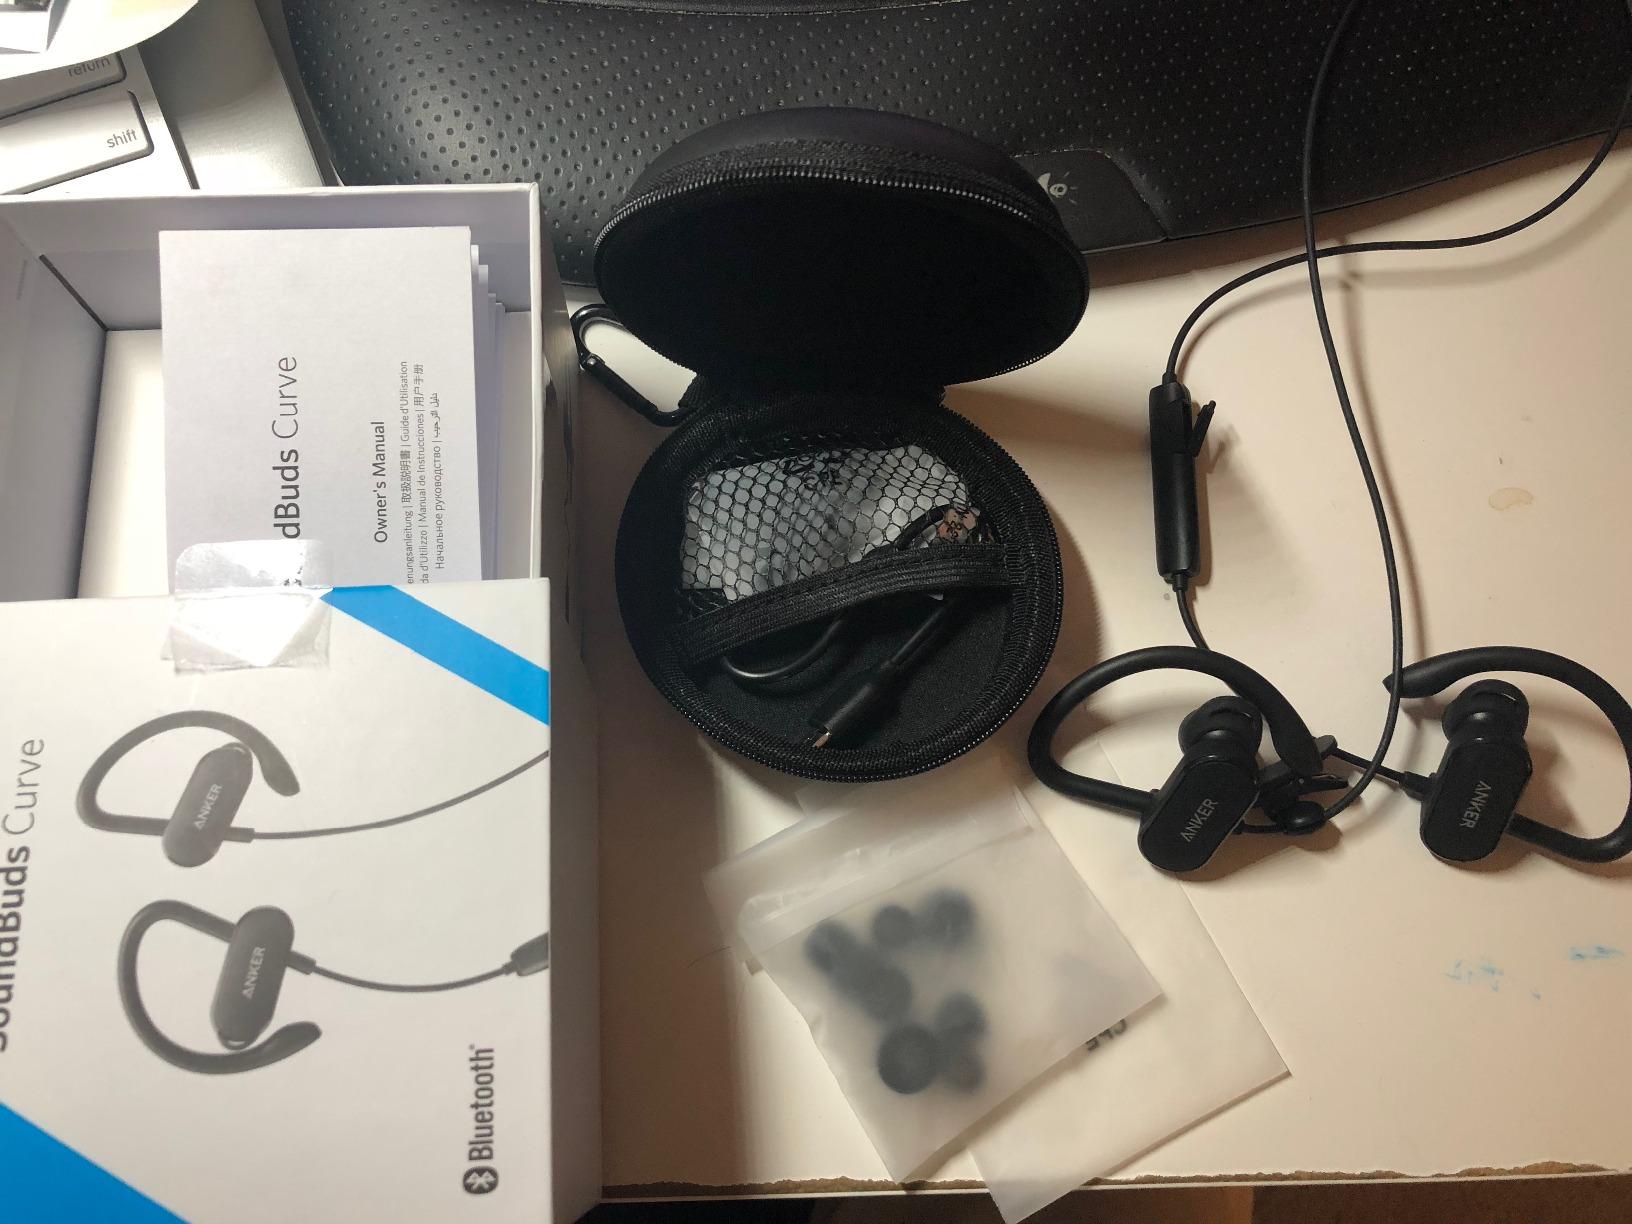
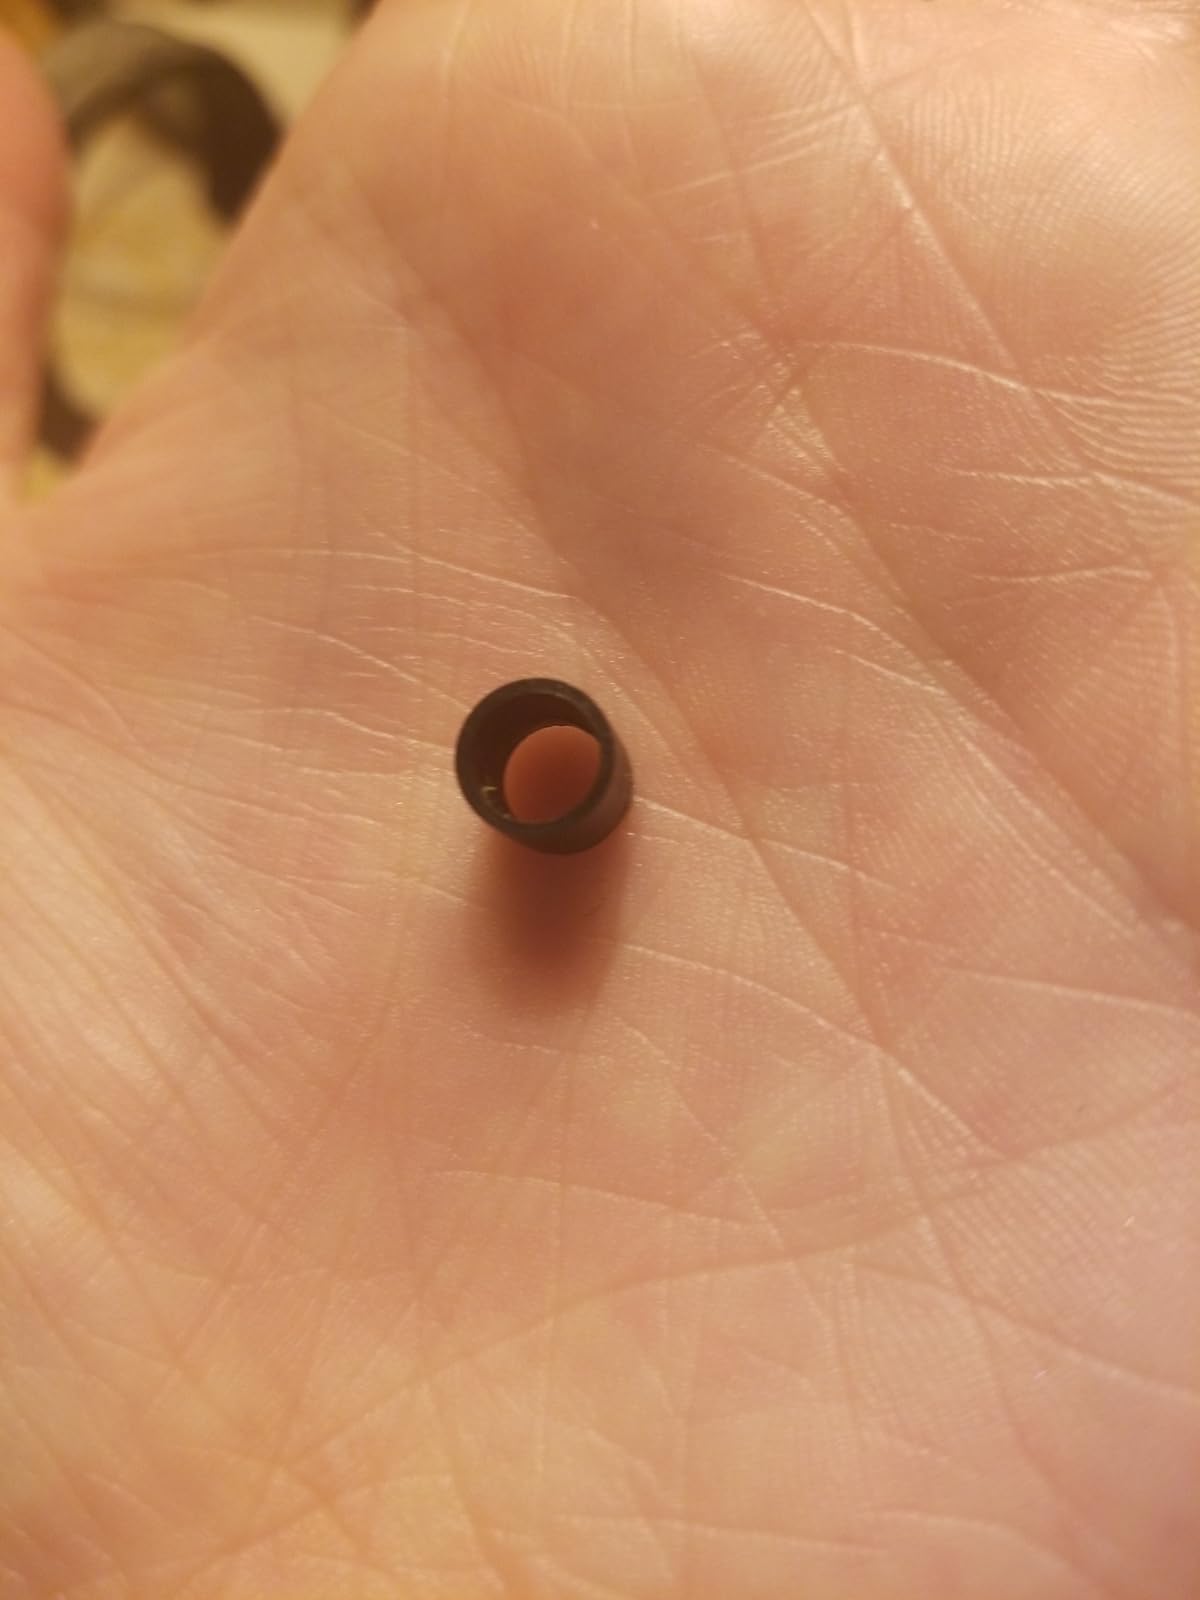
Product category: headphones
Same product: no